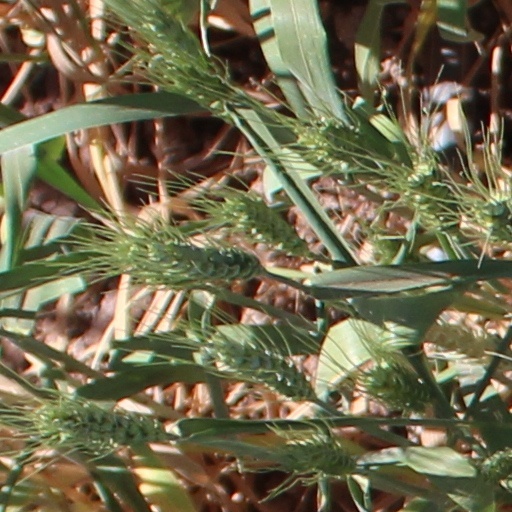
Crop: wheat